Resistencia, Chaco

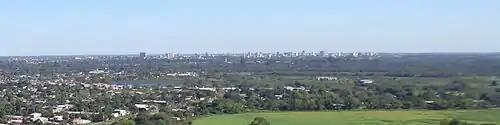
Resistencia skyline seen from Barranqueras silos.

The city's economy, originally based on agriculture and trade, has diversified into the service sector in recent decades.